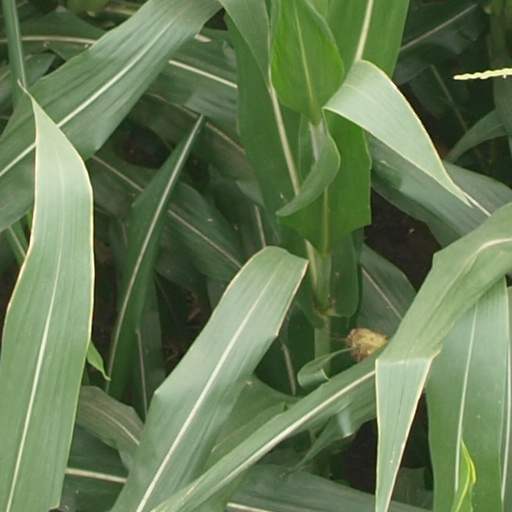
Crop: maize; corn